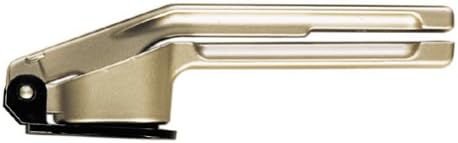
Pedrini Black & Satin Basic Garlic Press
Category: Amazon Home
Bsic self cleaning garlic press
Features: Fine kitchen gadget manufactured in Italy | Combines innovative design with superior function | Soft ergonomic handles for safe and comfortable grip | Fashion and Style¿Pedrini at its best | Individual dimensions: 6x2x1